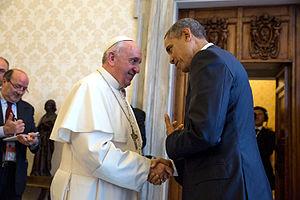
La diplomatie du Saint-Siège est l'activité de négociation internationale de l'Église catholique romaine.